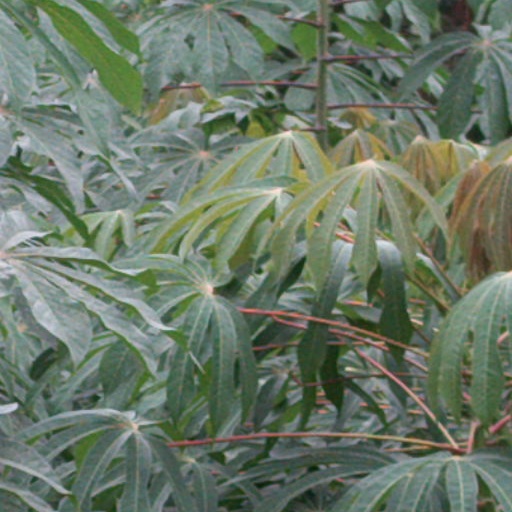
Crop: cassava